Harald Juhnke

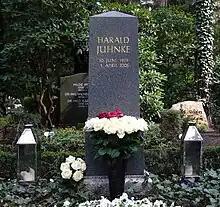
Juhnke's grave in Berlin

Juhnke was born in Berlin-Charlottenburg. His father was a police officer and his mother came from a family of bakers. He grew up in the working-class district of Gesundbrunnen in Berlin.